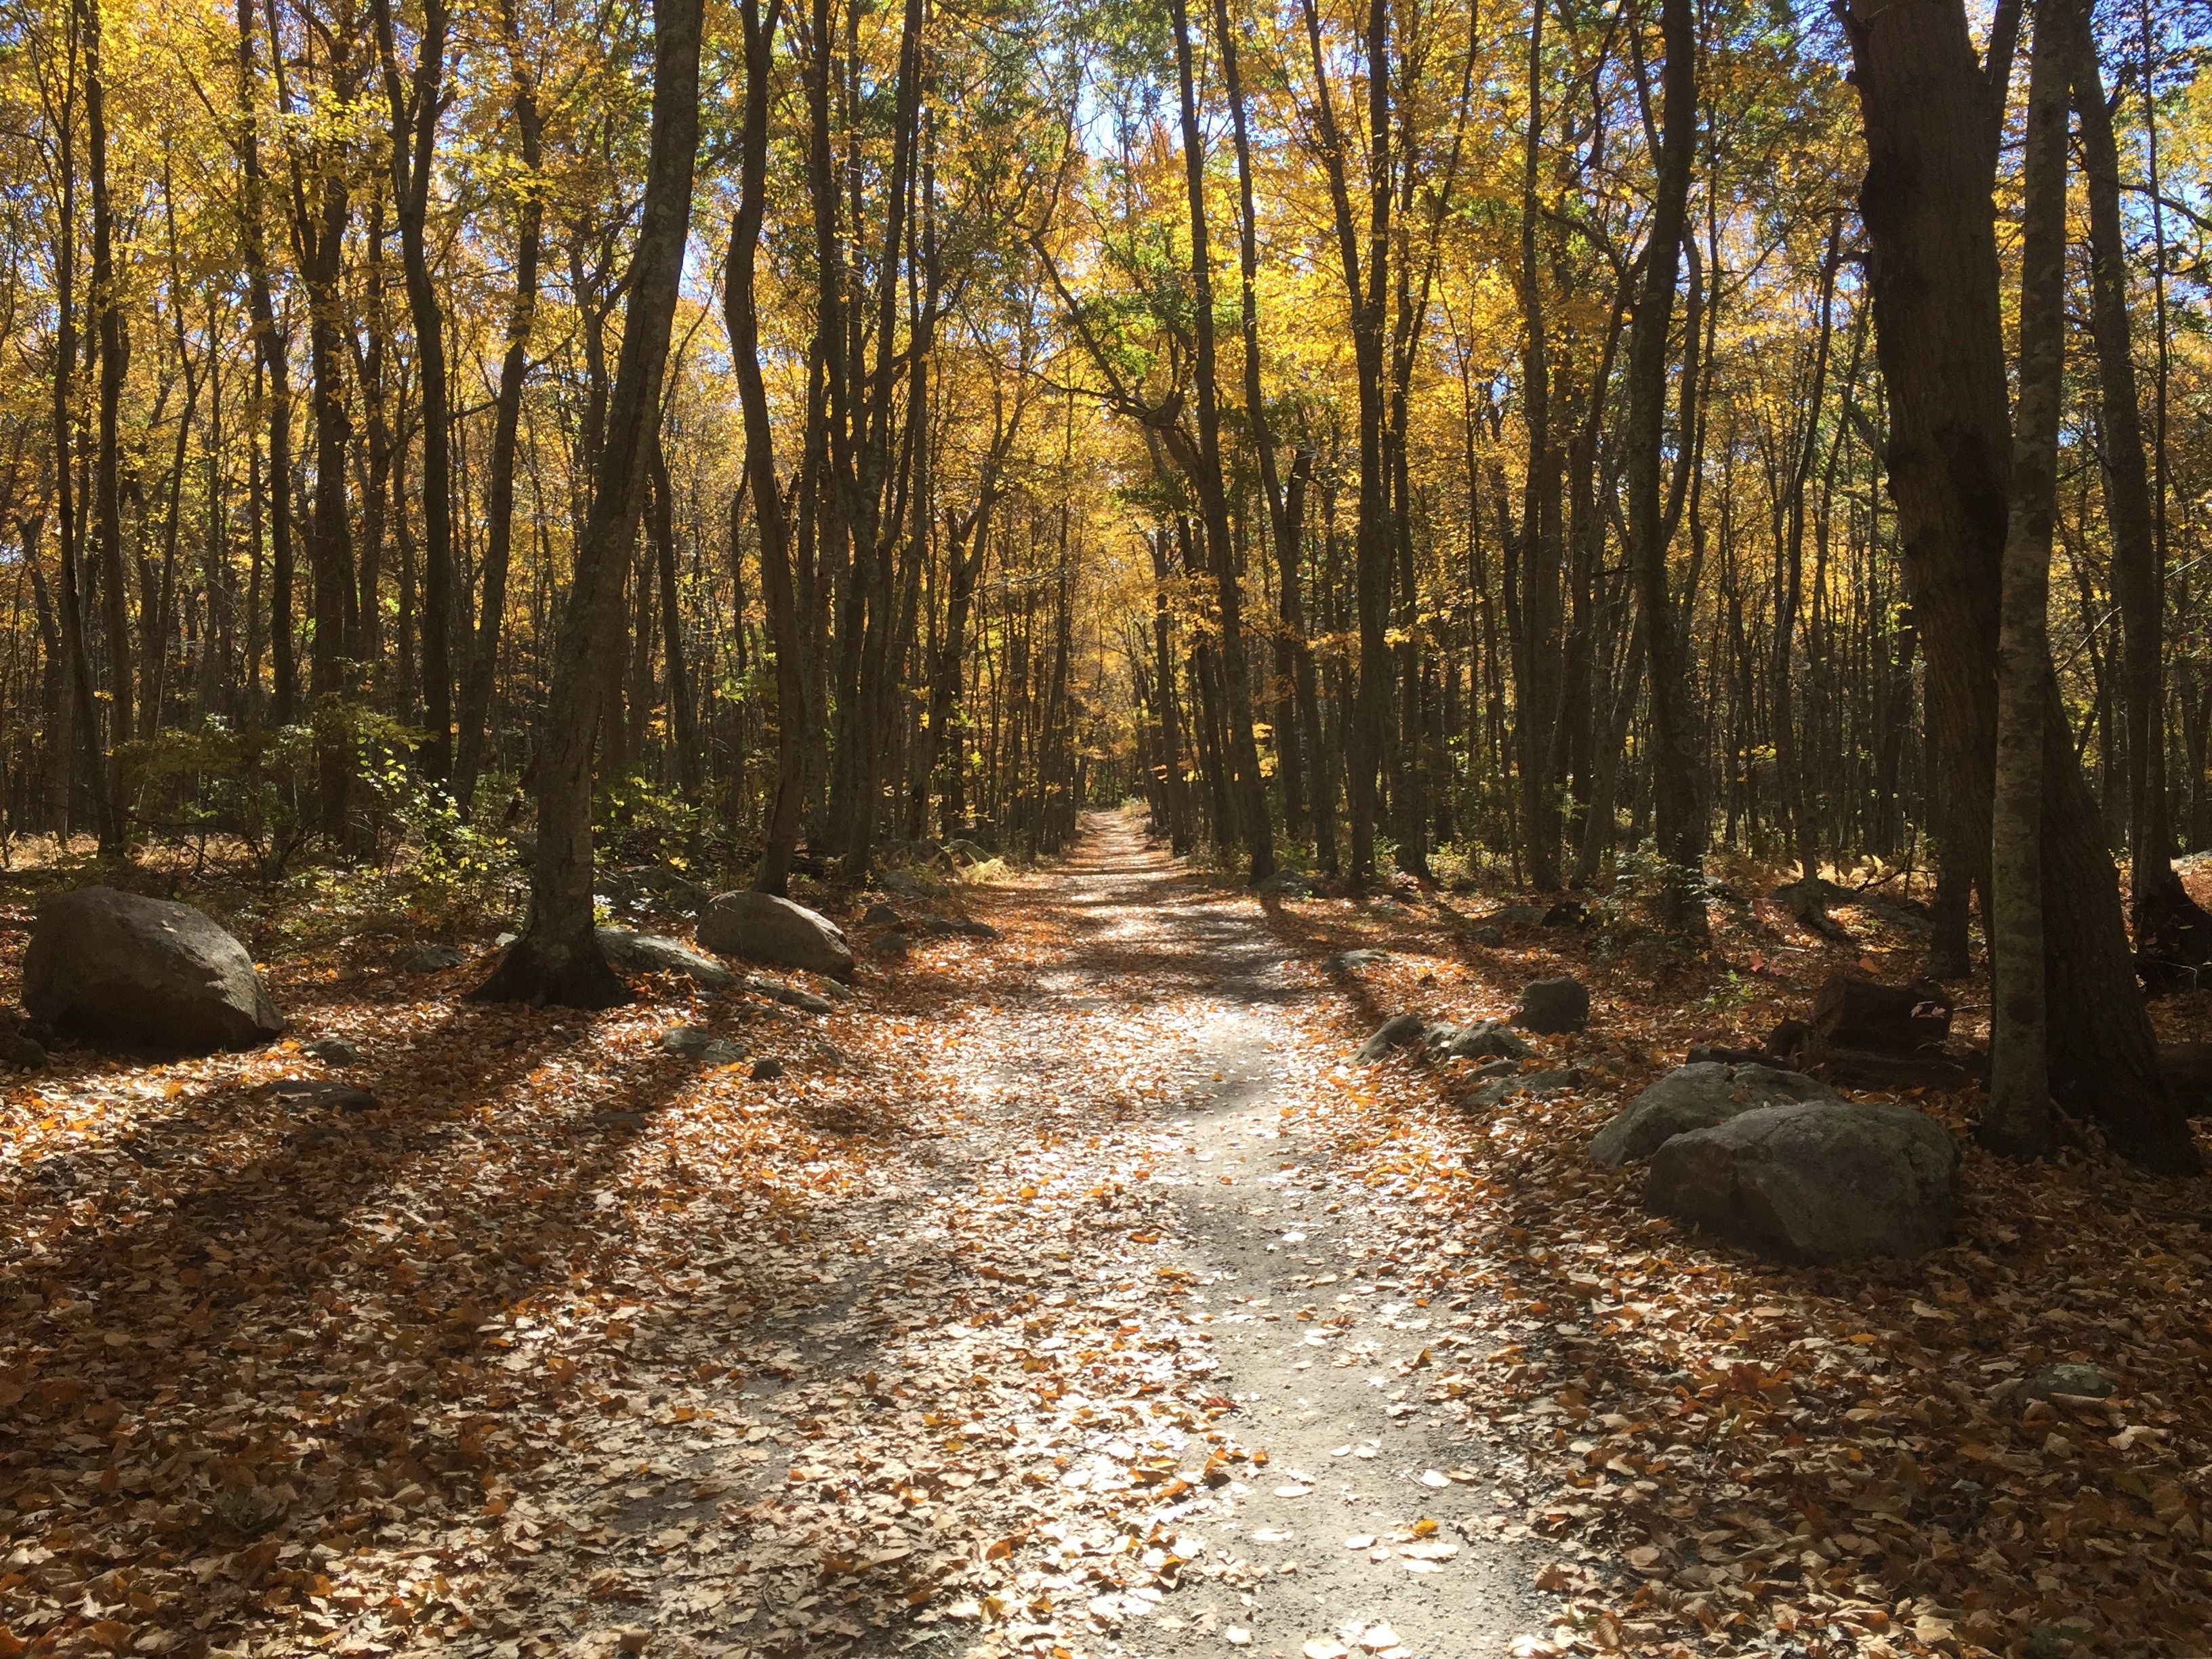
tree, nature, forest, wilderness, hiking, trail, sunlight, leaf, adventure, stream, backpacker, autumn, soil, season, outdoors, woods, deciduous, woodland, habitat, ecosystem, natural environment